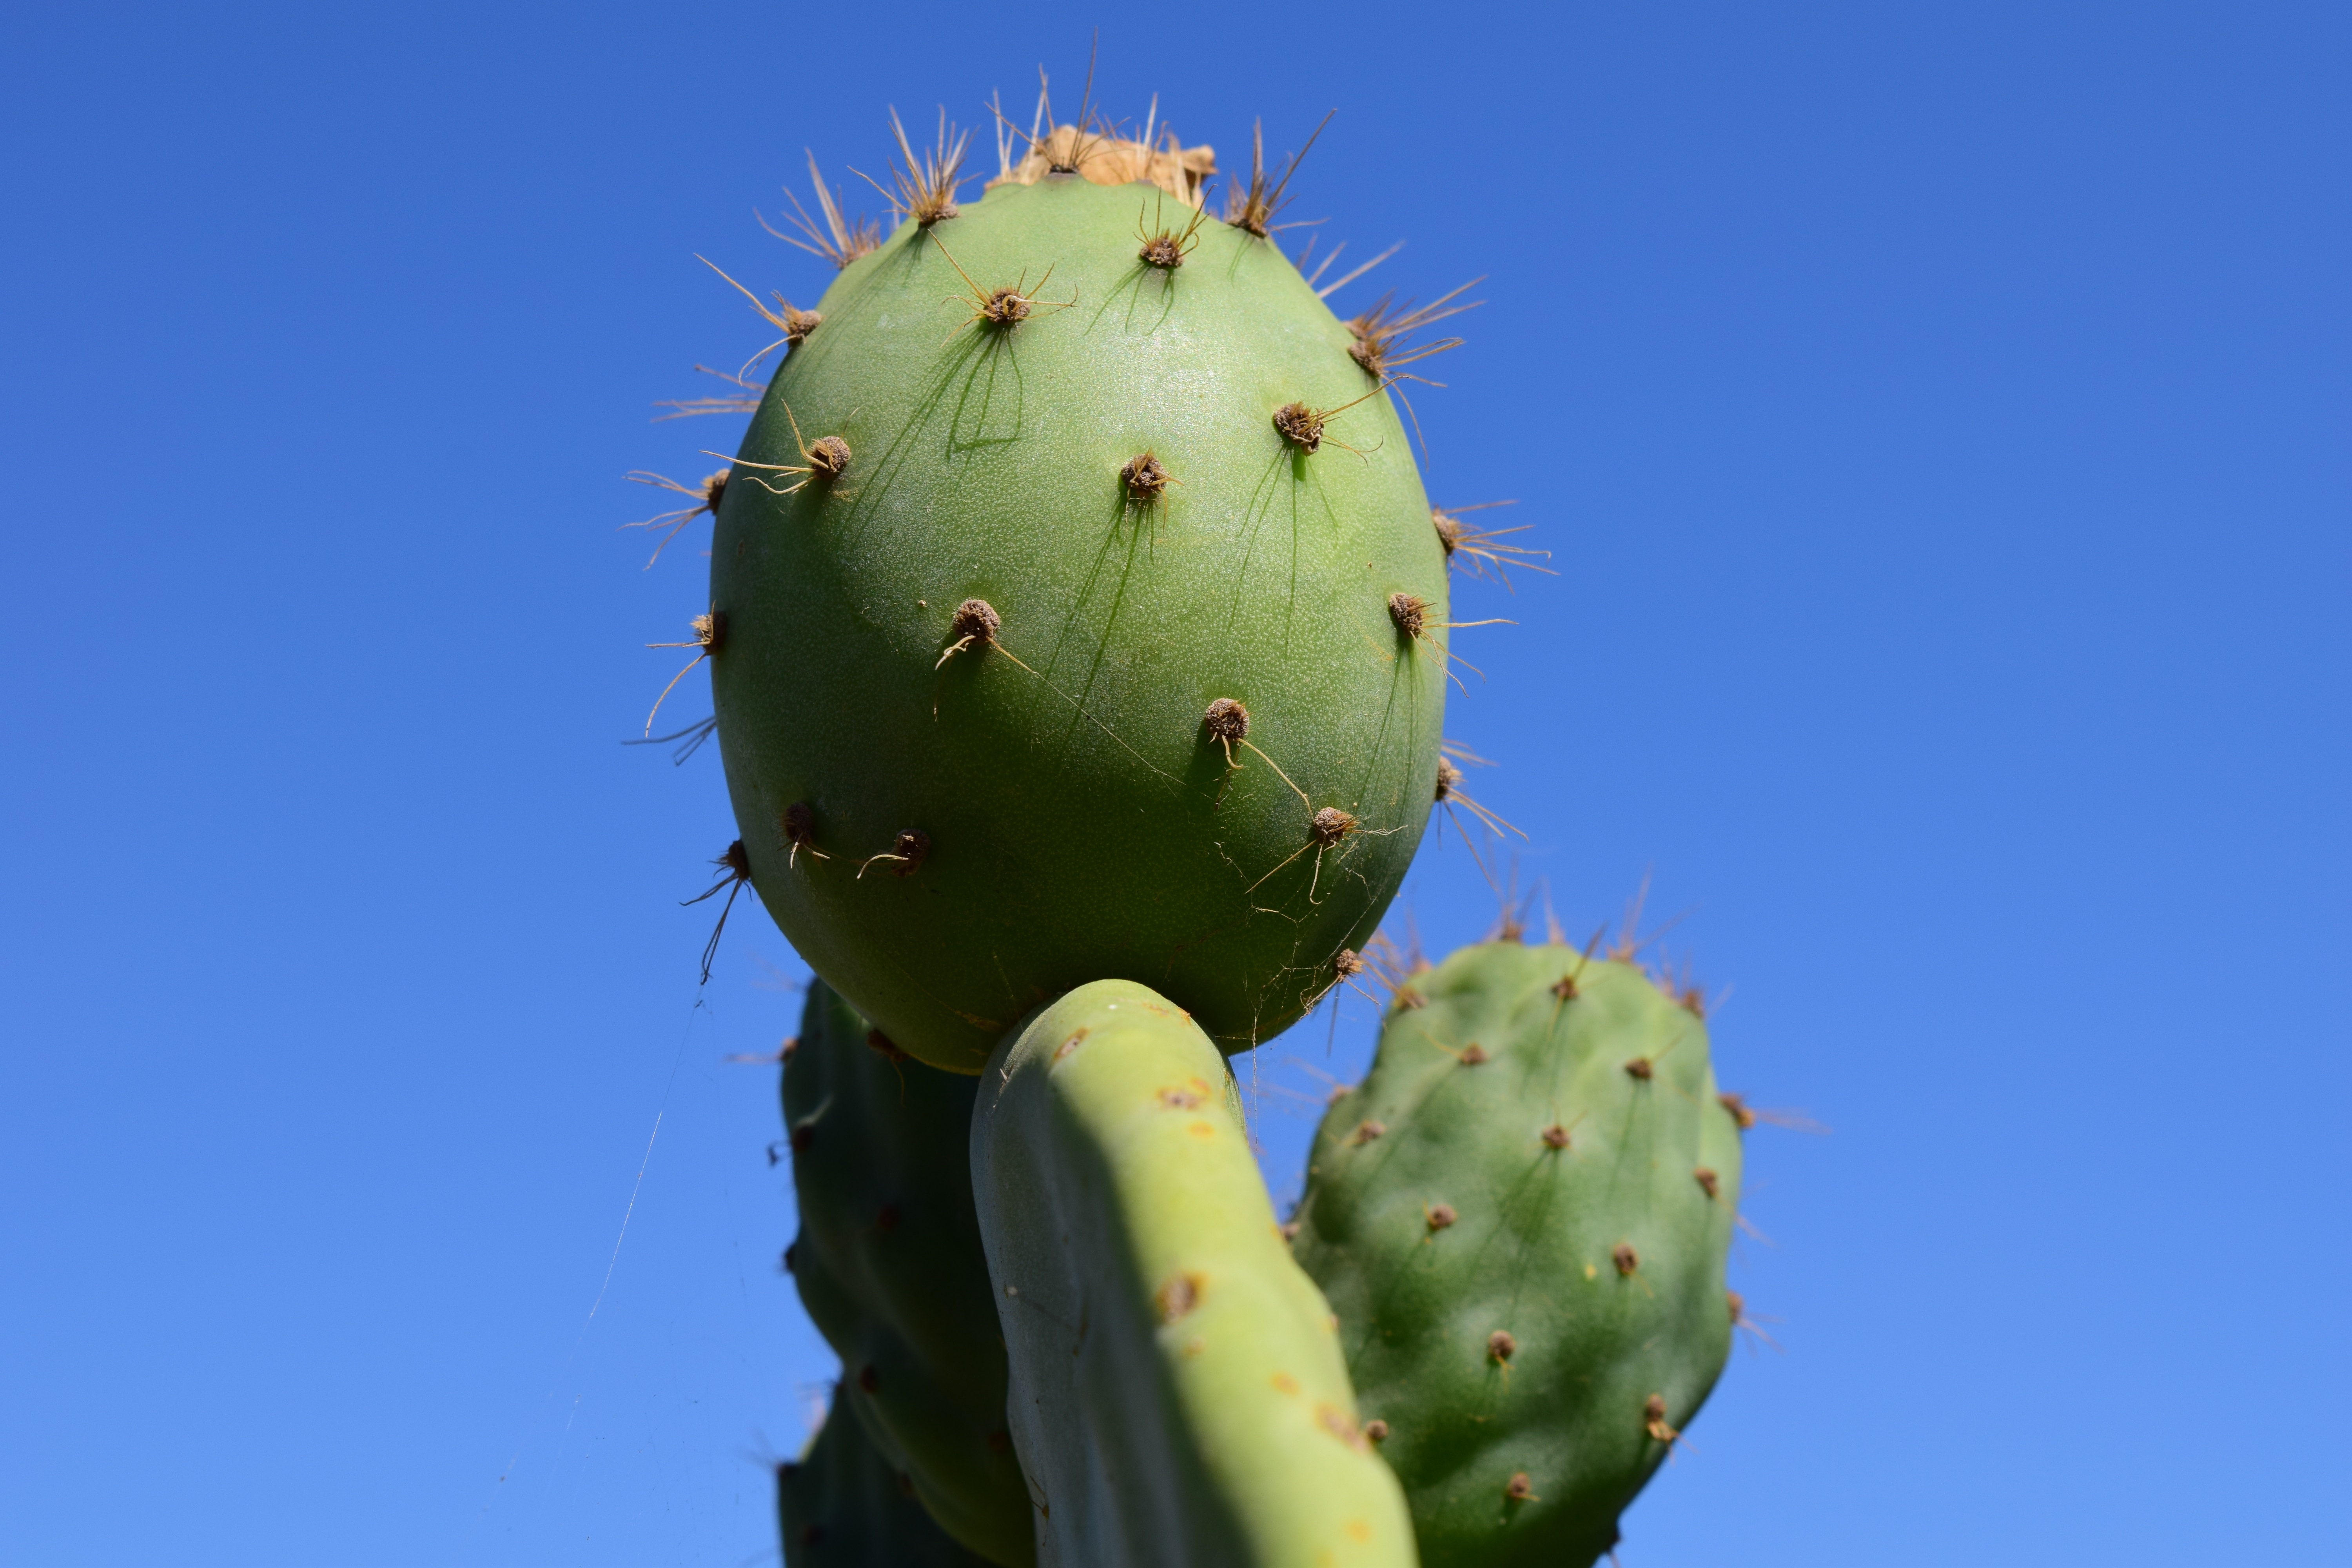
blossom, prickly, cactus, plant, fruit, flower, bloom, summer, food, green, mediterranean, produce, cactaceae, fruits, edible, caryophyllales, immature, spur, flowering plant, prickly pear, cactus greenhouse, ficus indica, plant stem, land plant, hedgehog cactus, nopal, barbary fig